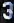
Number: 3